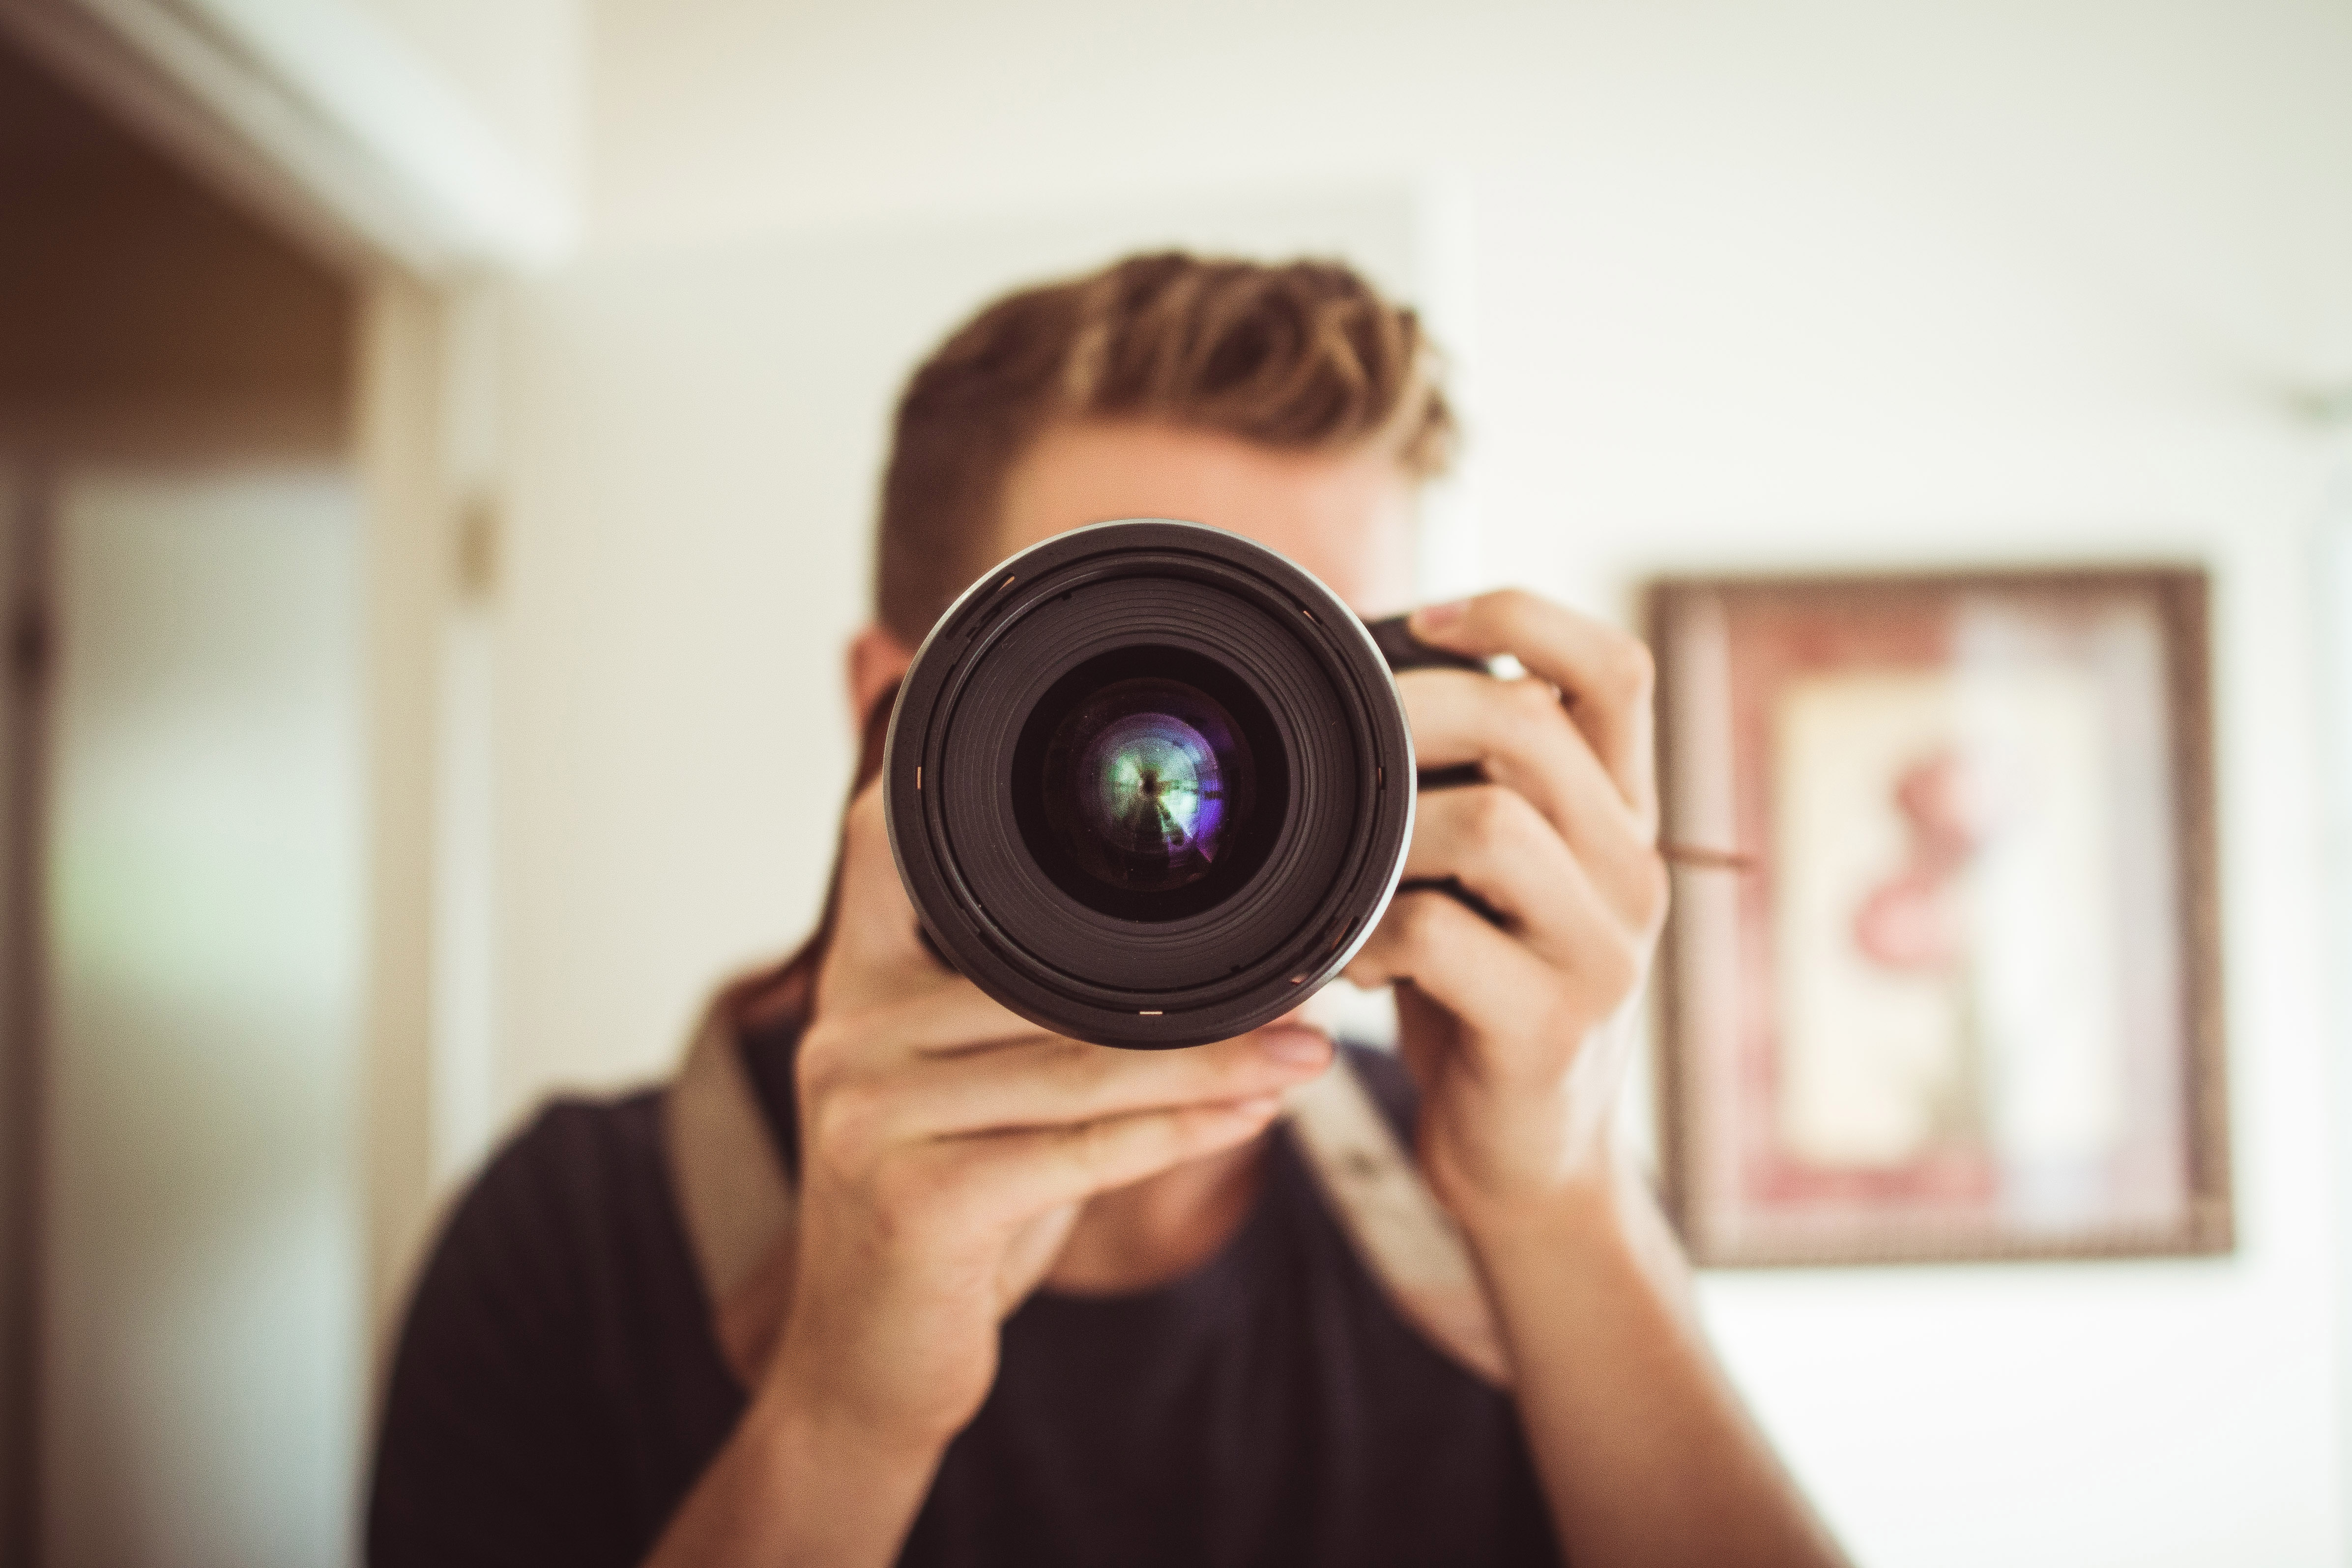
man, person, camera, photography, photographer, dslr, portrait, lens, color, professional, black, close up, reflex camera, digital camera, eye, photograph, zoom, image, organ, hobby, digital slr, single lens reflex camera, cameras optics, mirrorless interchangeable lens camera